The Mercury Theatre on the Air

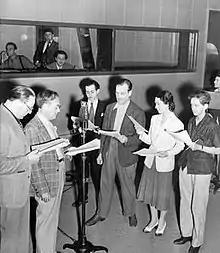
The company rehearses "Treasure Island", the second program in "The Mercury Theatre on the Air" series, presented July 18, 1938.

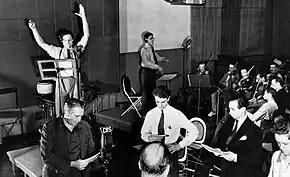
Orson Welles, arms upraised, directs a rehearsal of CBS Radio's "The Mercury Theatre on the Air". Bernard Herrmann conducts the CBS Radio orchestra; actors at the microphone include Ray Collins and Richard Wilson.

After the theatrical successes of the Mercury Theatre, CBS Radio invited Orson Welles to create a summer show for 13 weeks. The series began July 11, 1938,